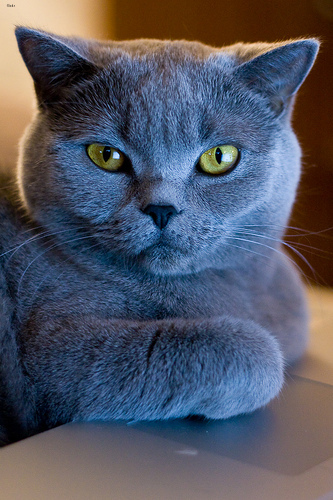
Animal: cat
Breed: british_shorthair